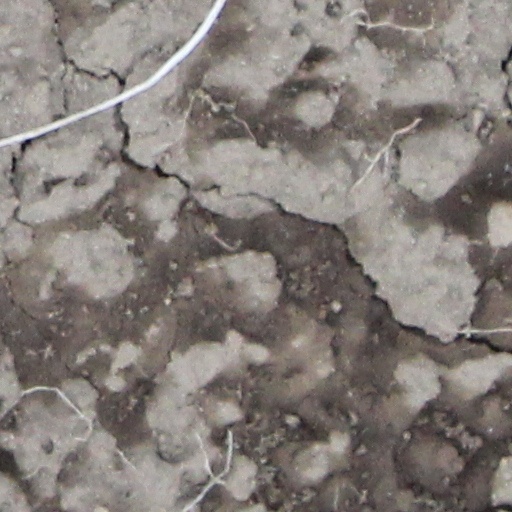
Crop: wheat